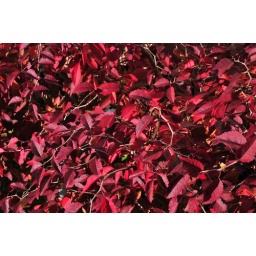
A small cherry tree in a pot in my garden giving a good display.